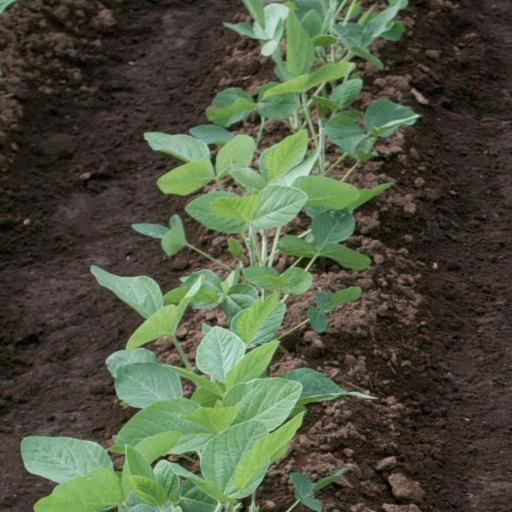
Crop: soybean